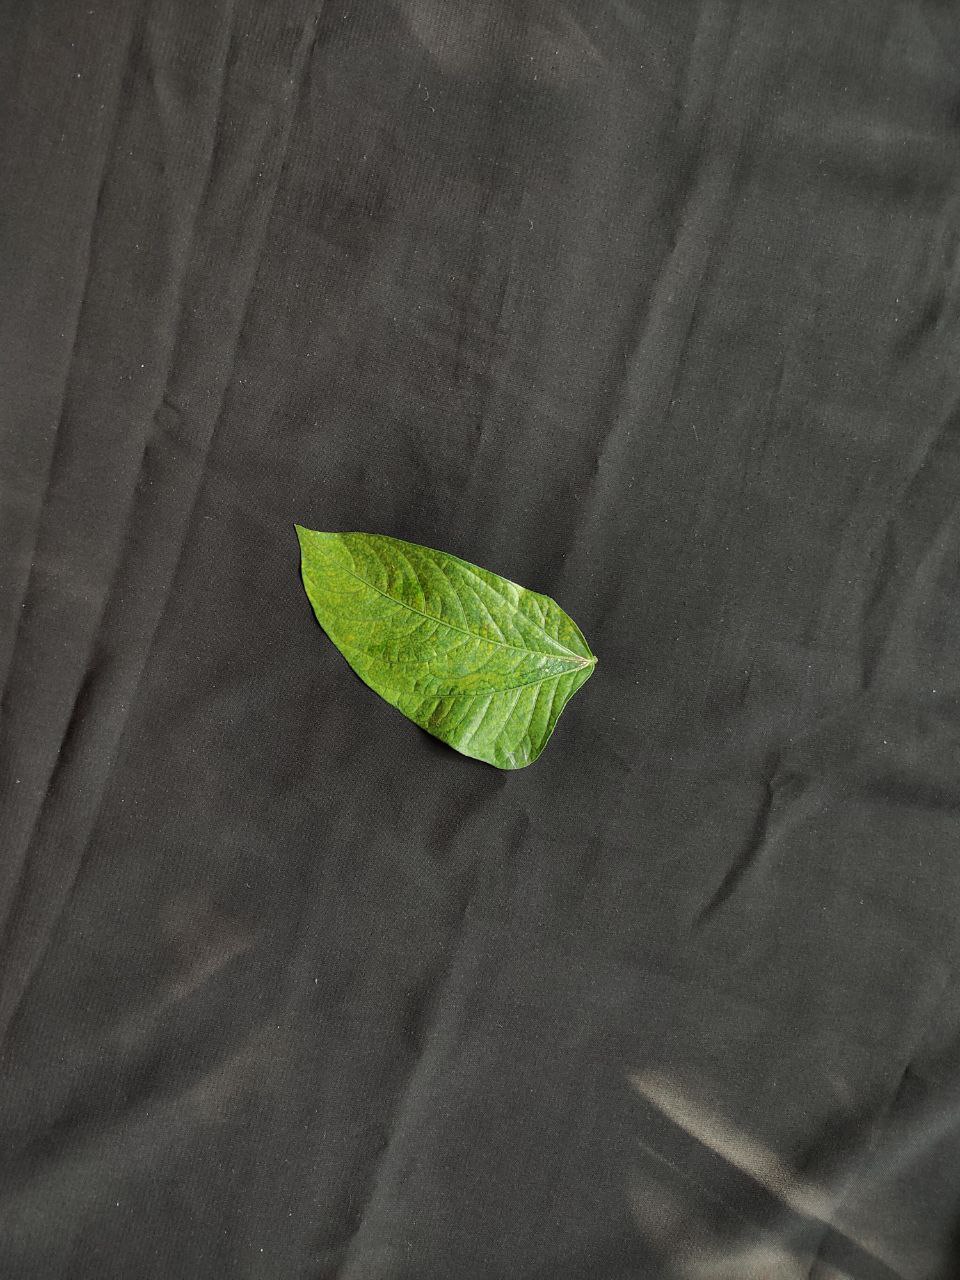
Crop: cowpea
Leaf condition: Mosaic Virus